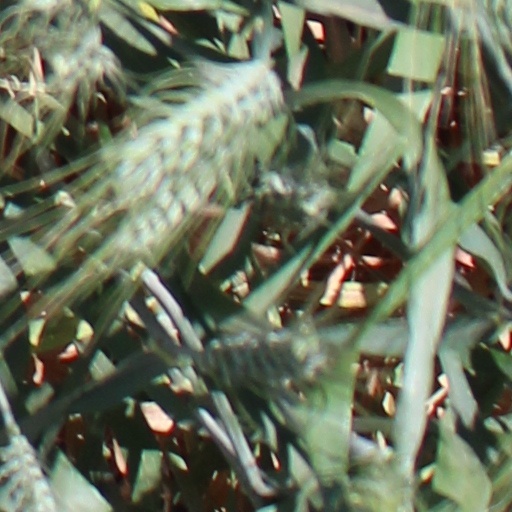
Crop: wheat